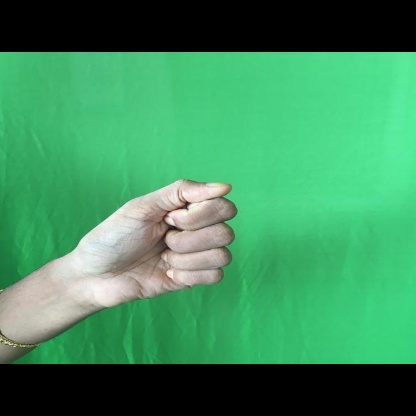
Mudra: Mushti